Kreditkassen for Husejere i Kjøbenhavn

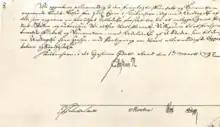
The king's signature on the 1797 resolution.

Approximately one fourth of Copenhagen was destroyed in the Copenhagen Fire of 1795. Vast sums of money were needed to finance the rebuilding of the city. Financing was normally granted as personal loans without security. The maximum interest rate was at the same time fixed by law at 4%. Access to credit was consequently scarce. Creating was created to address these problems. It was created at the initiative of , professor and bookkeeper at Kommercekollegiet Ole Pedersen Holm. They created the first draft for the statutes in 1795. The institution was created by royal resolution 1 March 1797. The first general assembly was held on 8 April.